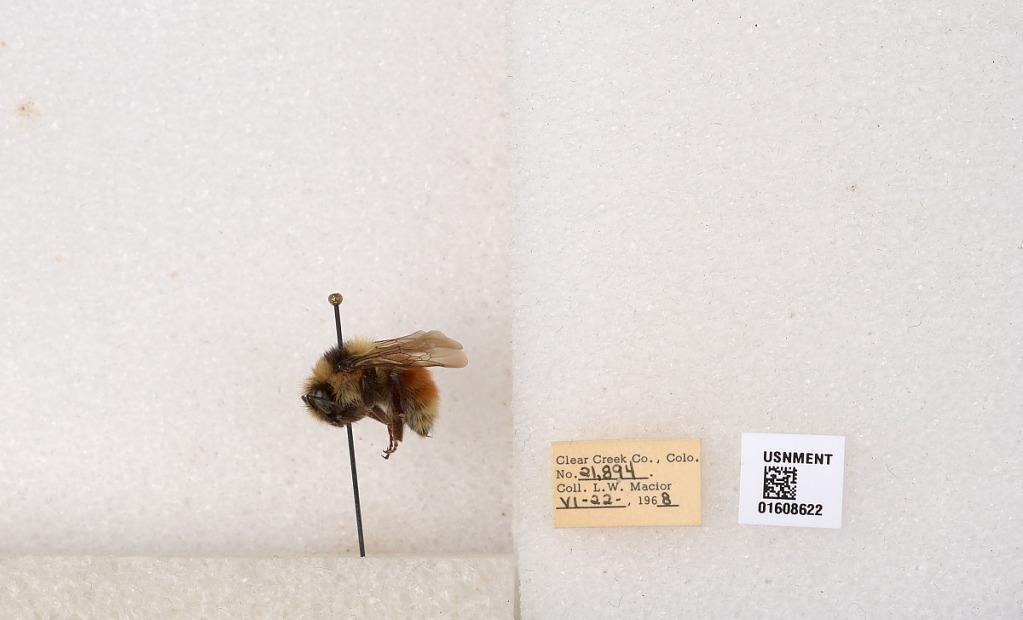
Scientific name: Bombus (Pyrobombus) sylvicola Kirby
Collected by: L. Macior
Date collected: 1968-6-22
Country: United States
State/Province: Colorado
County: Clear Creek
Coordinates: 39.6891, -105.644